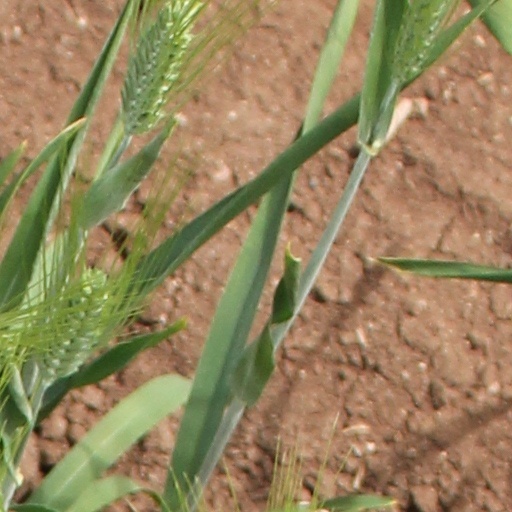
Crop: wheat